Kulintang

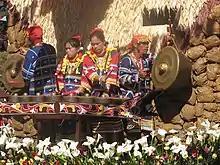
A traditional kulintang ensemble being played by the Matigsalug people during the 2007 Kaamulan Festival of Bukidnon, Philippines

The main purpose for kulintang music in the community is to function as social entertainment at a professional, folk level. This music is unique in that it is considered a public music in the sense everyone is allowed to participate. Not only do the players play, but audience members are also expected to participate. These performances are important in that they bring people in the community and adjacent regions together, helping unify communities that otherwise may not have interacted with one another. Traditionally, when performers play kulintang music, their participation is voluntary. Musicians see performances as an opportunity to receive recognition, prestige and respect from the community and nothing more.